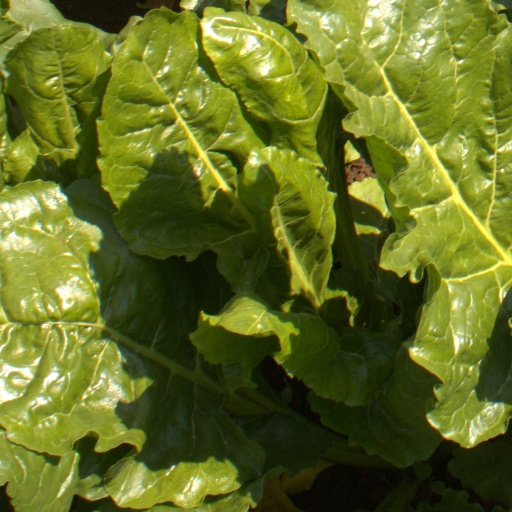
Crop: sugar beet